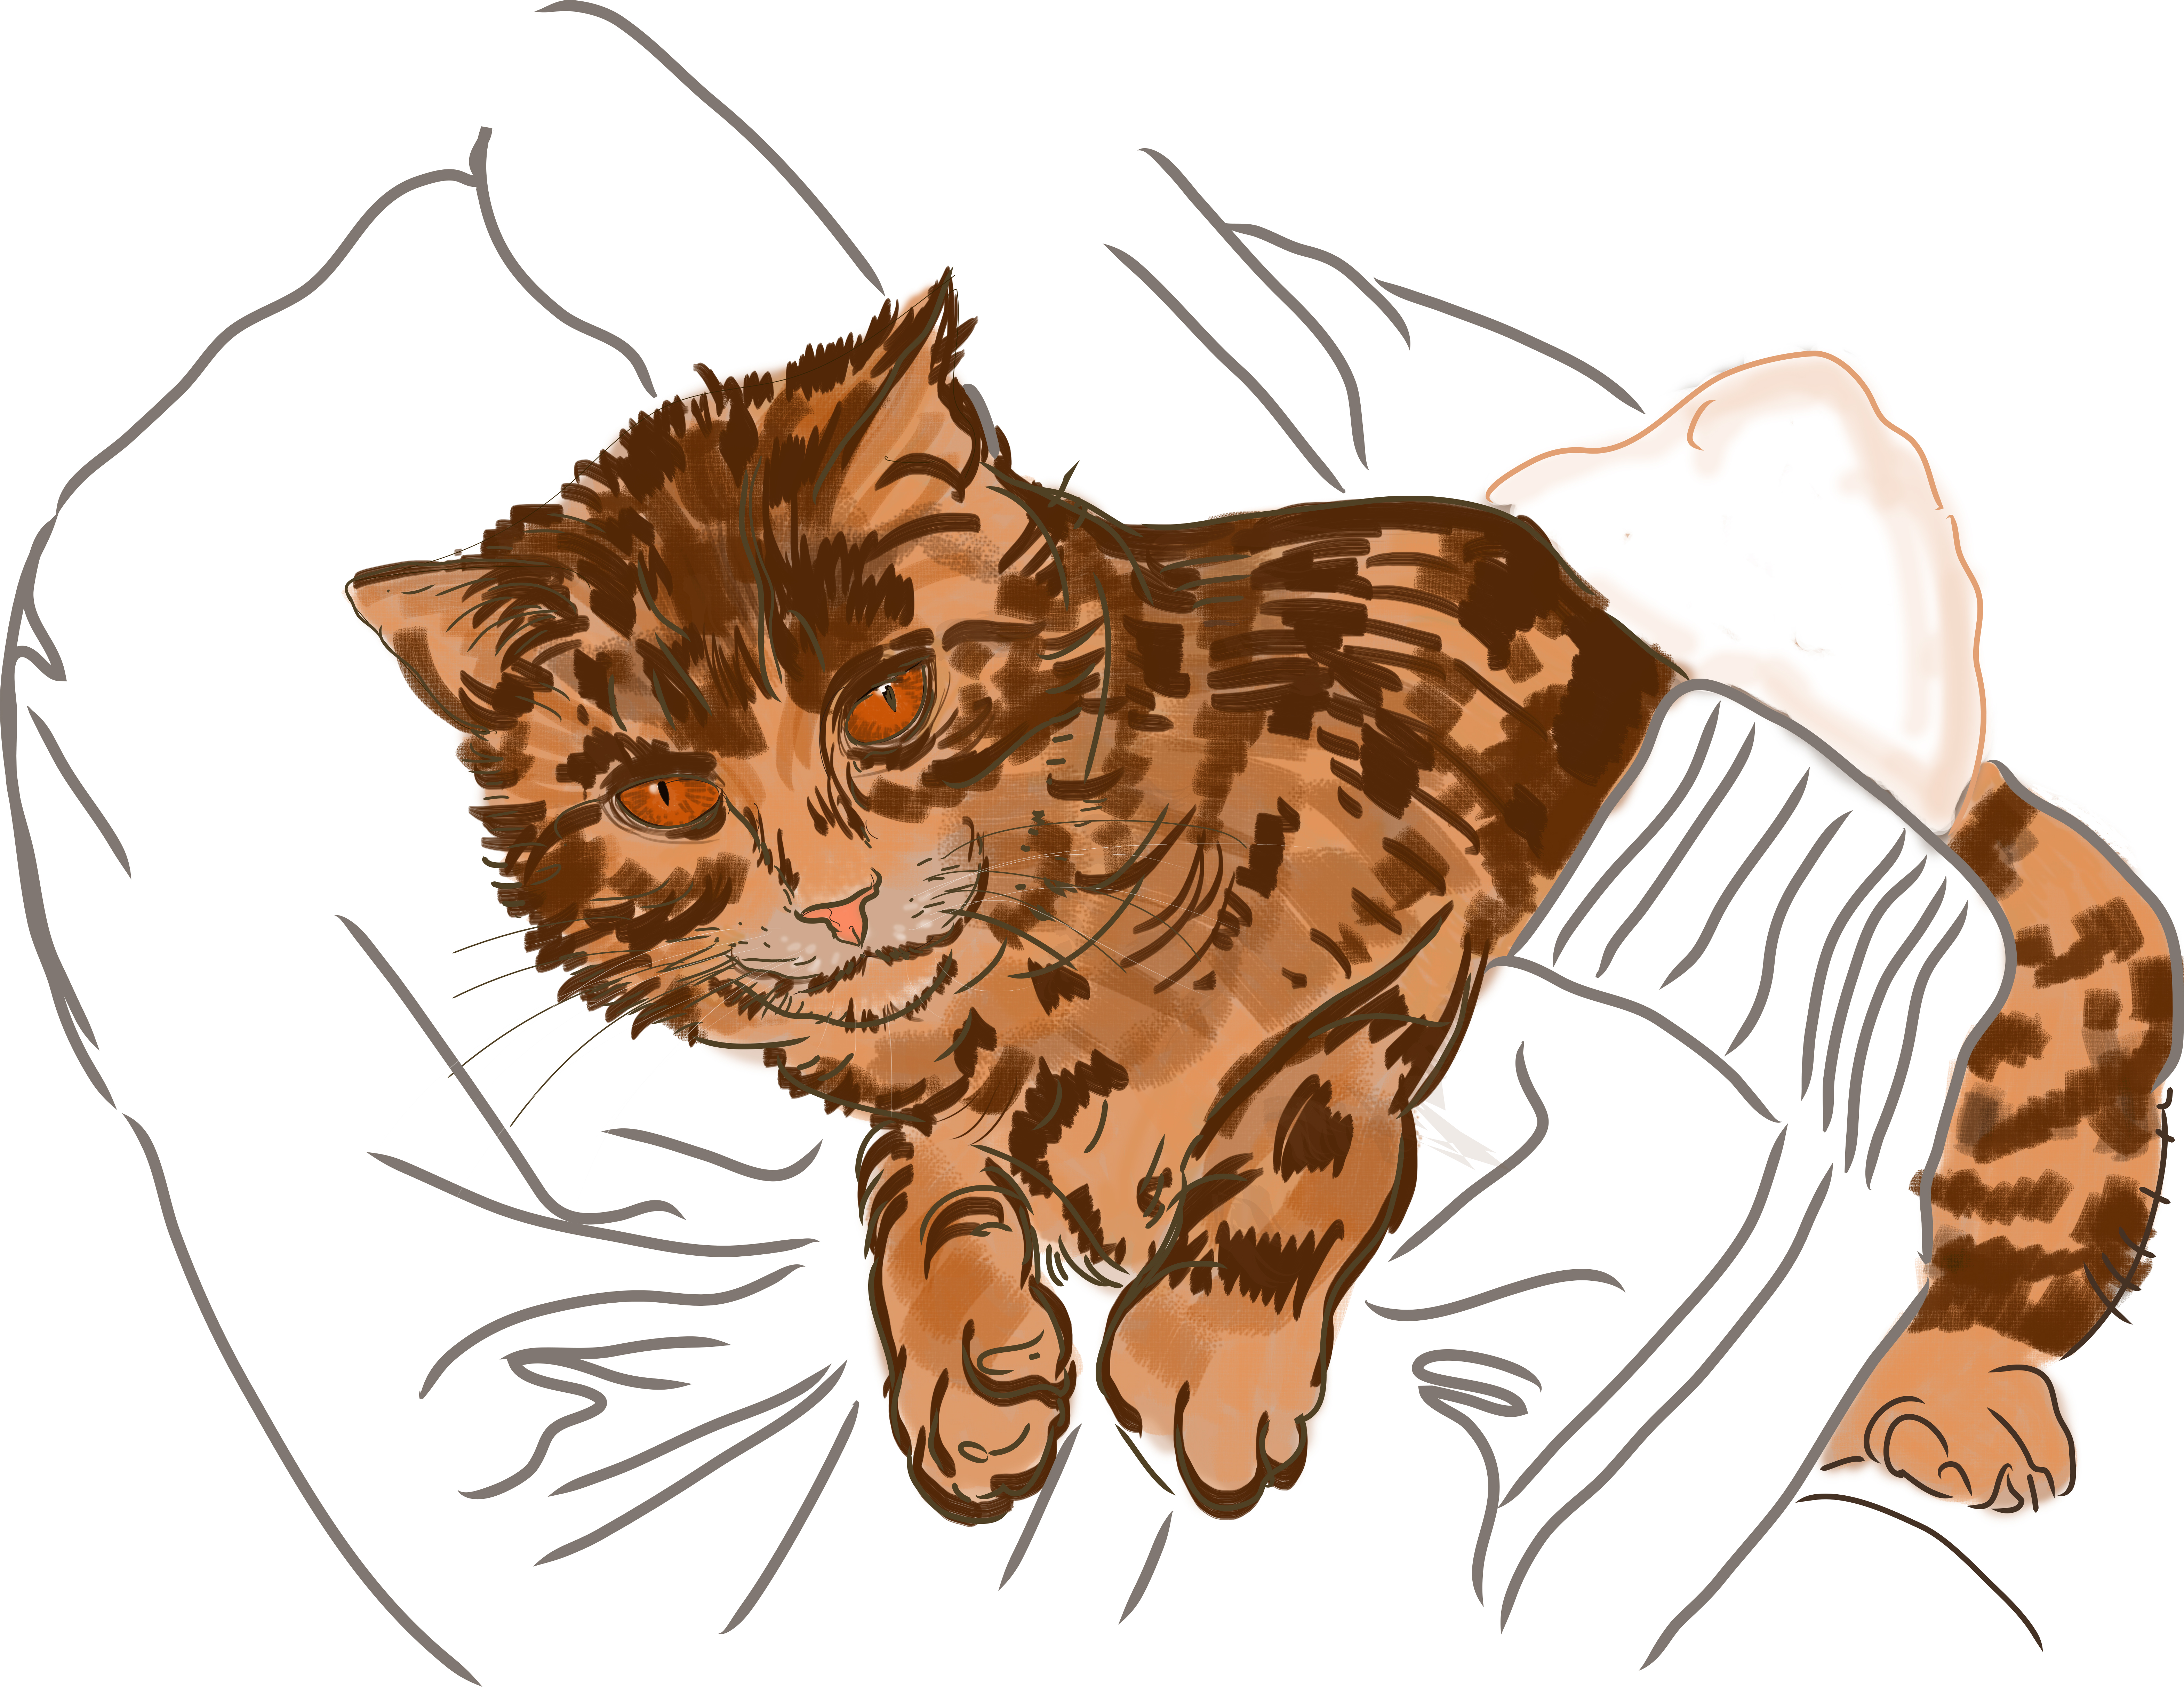
cat, sketch, drawing, illustration, chat, image, katze, skizze, dessin, clipart, esquisse, tablettegraphique, wacom, cartoon, clip art